Boyne Burnett Inland Rail Trail

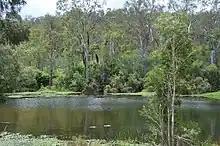
Many Peaks Railway Dam, completed in 1912.

The Boyne River drainage sub-basin contains the towns of Barmundi, Benaraby, Boyne Island, Boynedale, Builyan, Golembil, Little More, Many Peaks, Nagoorin, Rodds Bay, Tannum Sands, Taragoola, Ubobo and Wietalaba. This drainage sub-basin should not be confused with the Boyne & Auburn Rivers drainage sub-basin which drains into the Burnett River west of Mundubbera.